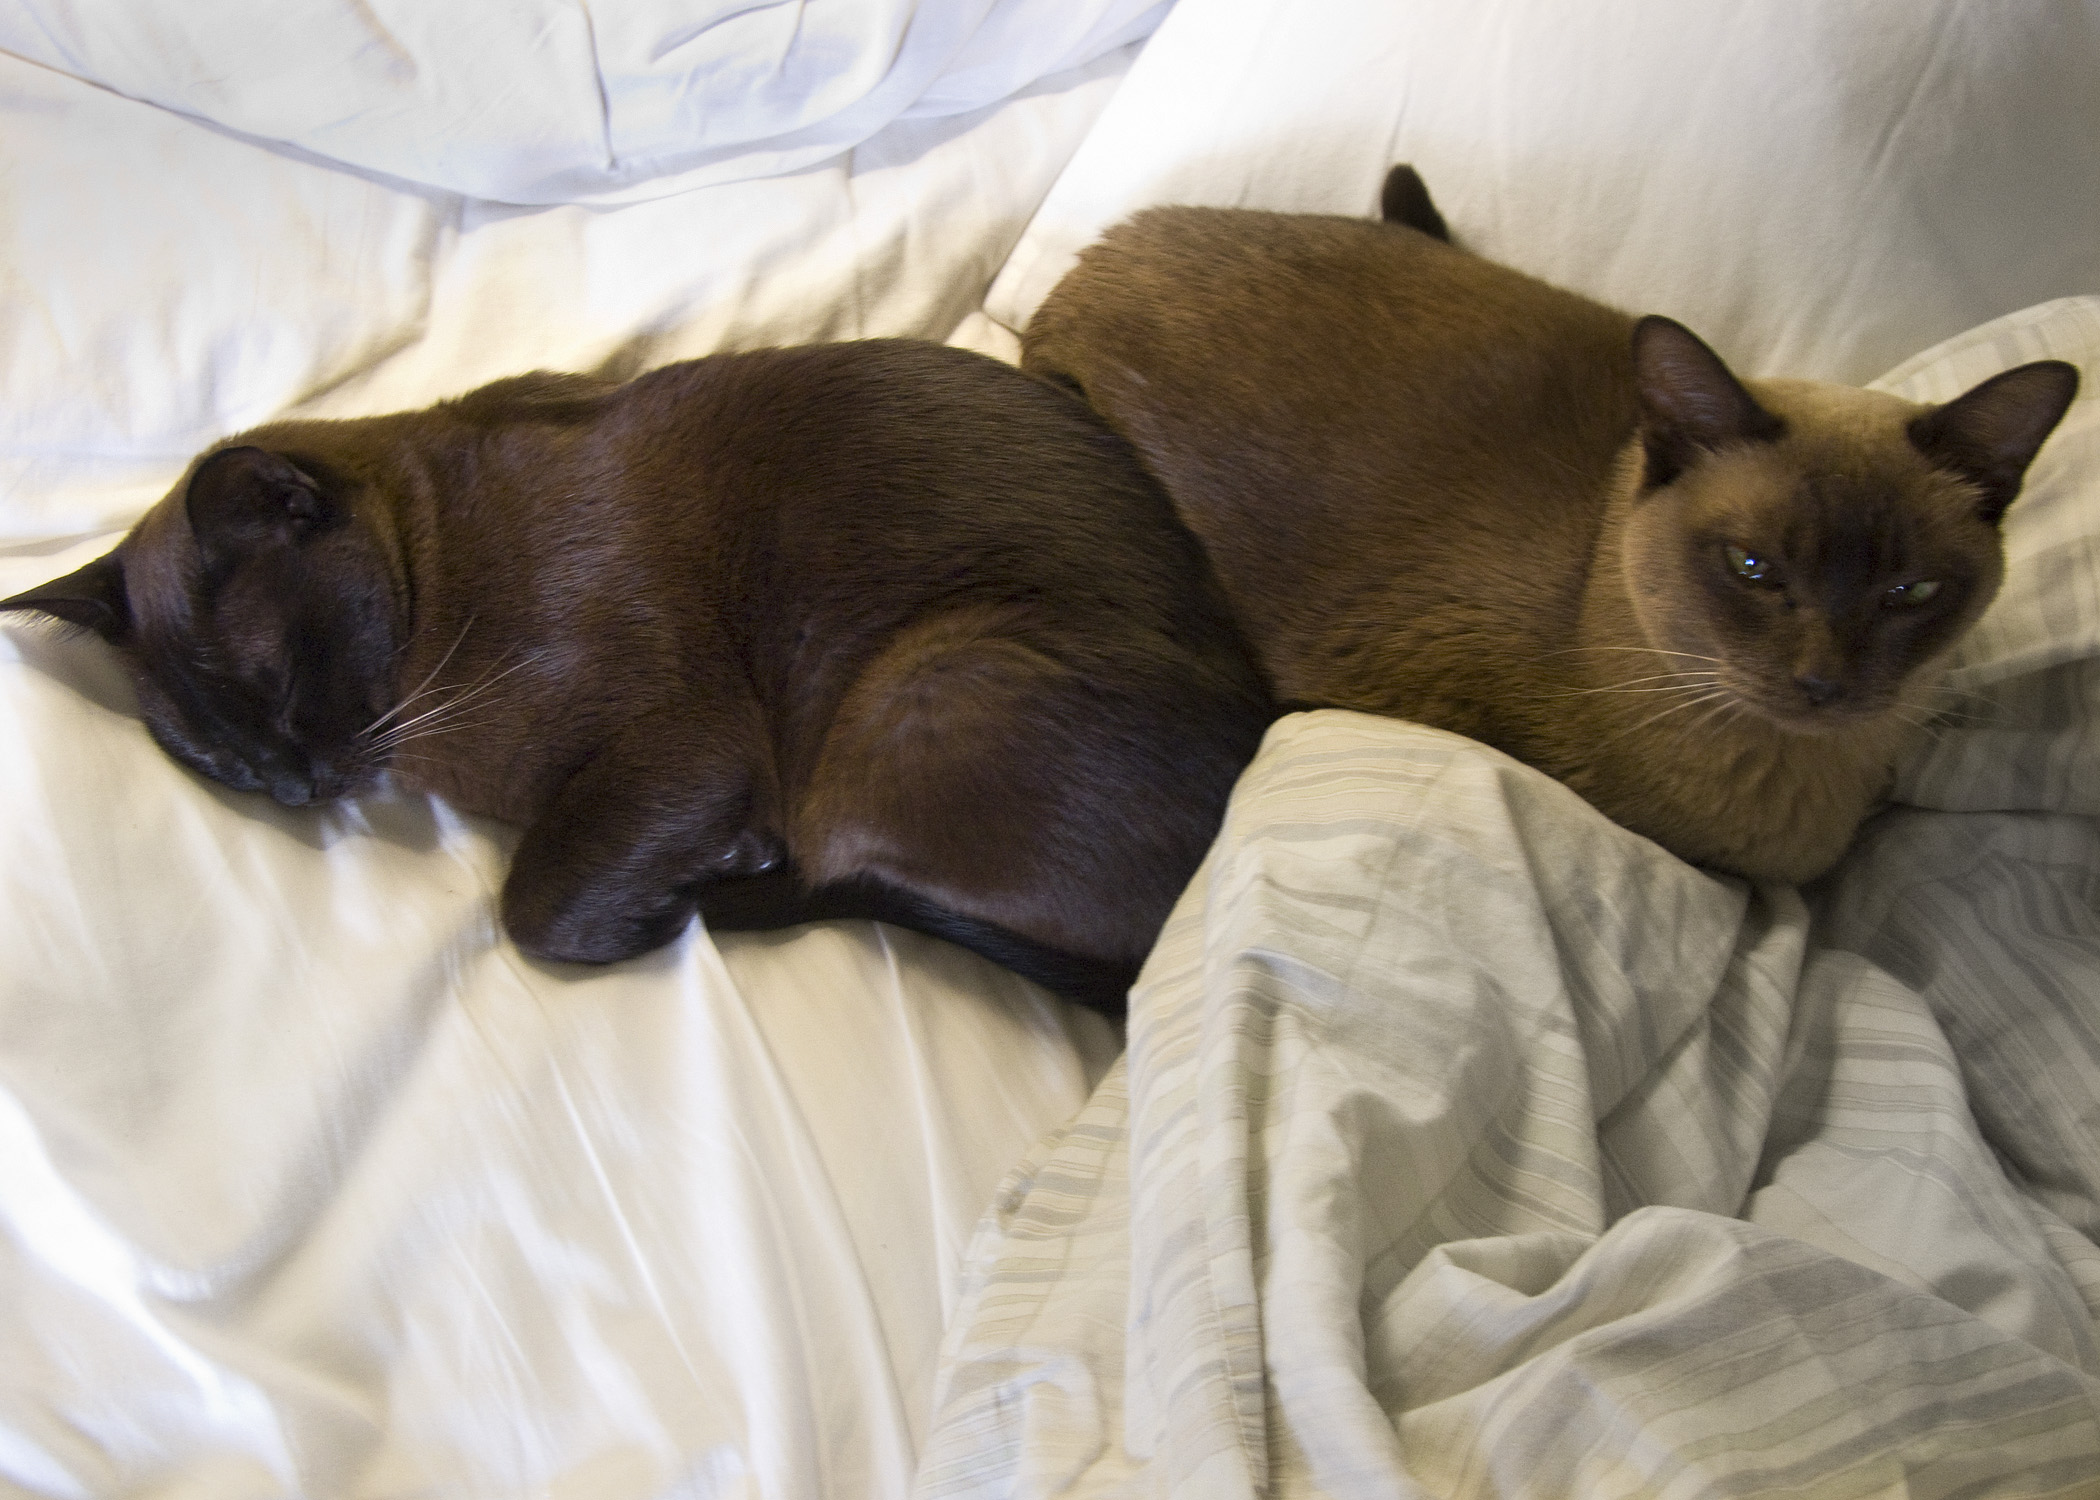
cat, mammal, whiskers, vertebrate, siamese, burmese, small to medium sized cats, cat like mammal, carnivoran